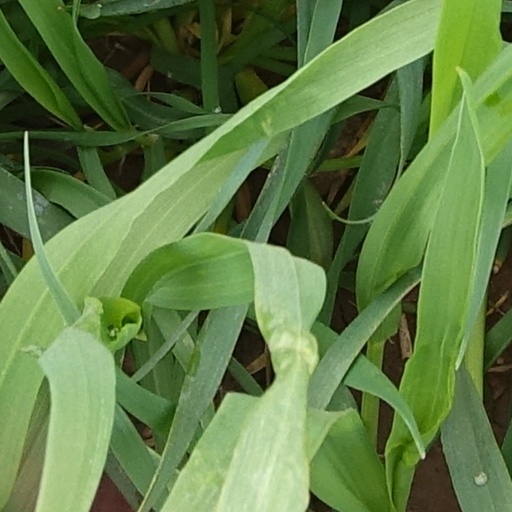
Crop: wheat